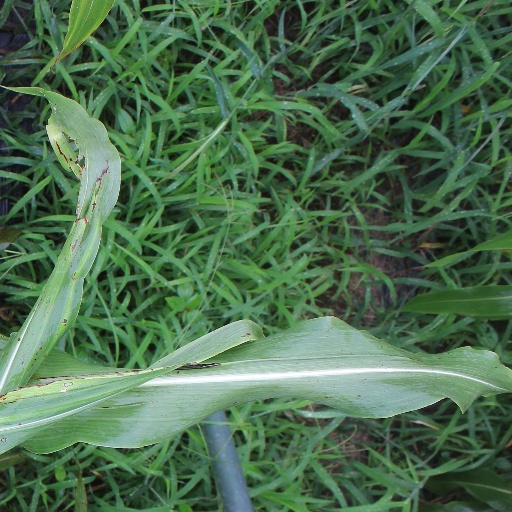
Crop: sorghum